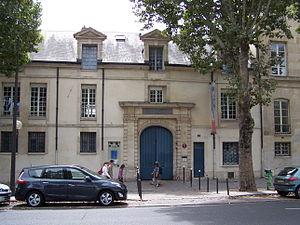
Vue de l'Hôtel de Miramion, hébérgeant le Musée de l'Assistance publique, situé sur le quai de la Tournelle à Paris, France.
Le quai de la Tournelle est une voie située le long de la Seine, dans le quartier Saint-Victor du 5ᵉ arrondissement de Paris. Il ne doit pas être confondu avec le port de la Tournelle situé en contrebas, au niveau de la berge de la Seine.
L'hôtel de Miramion est un hôtel particulier parisien, situé au 47, quai de la Tournelle, dans le 5ᵉ arrondissement.